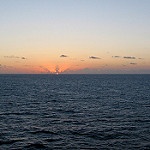
Scene: Outdoor